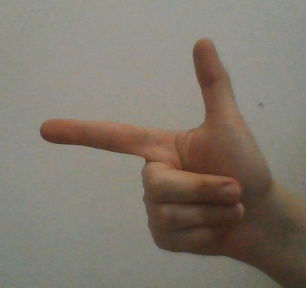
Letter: yaa